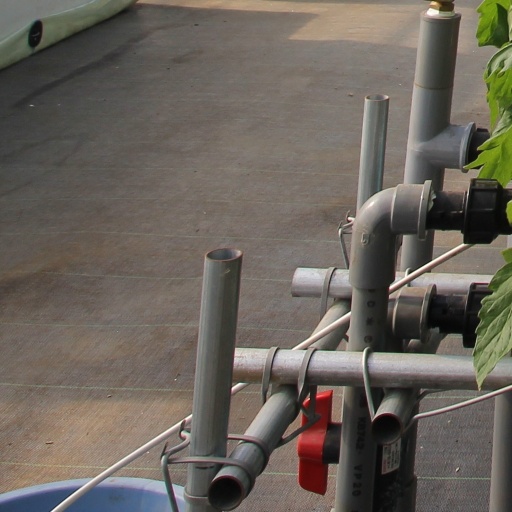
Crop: tomato